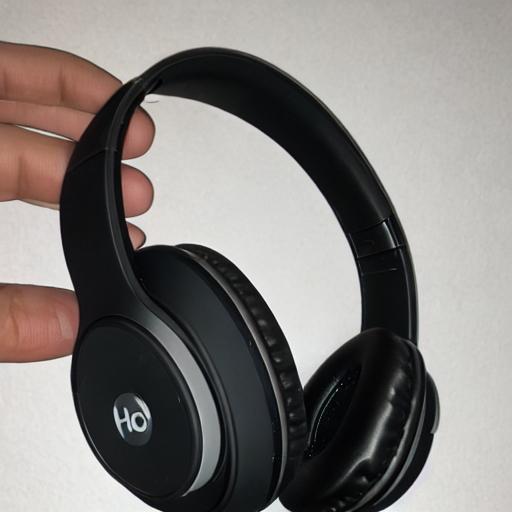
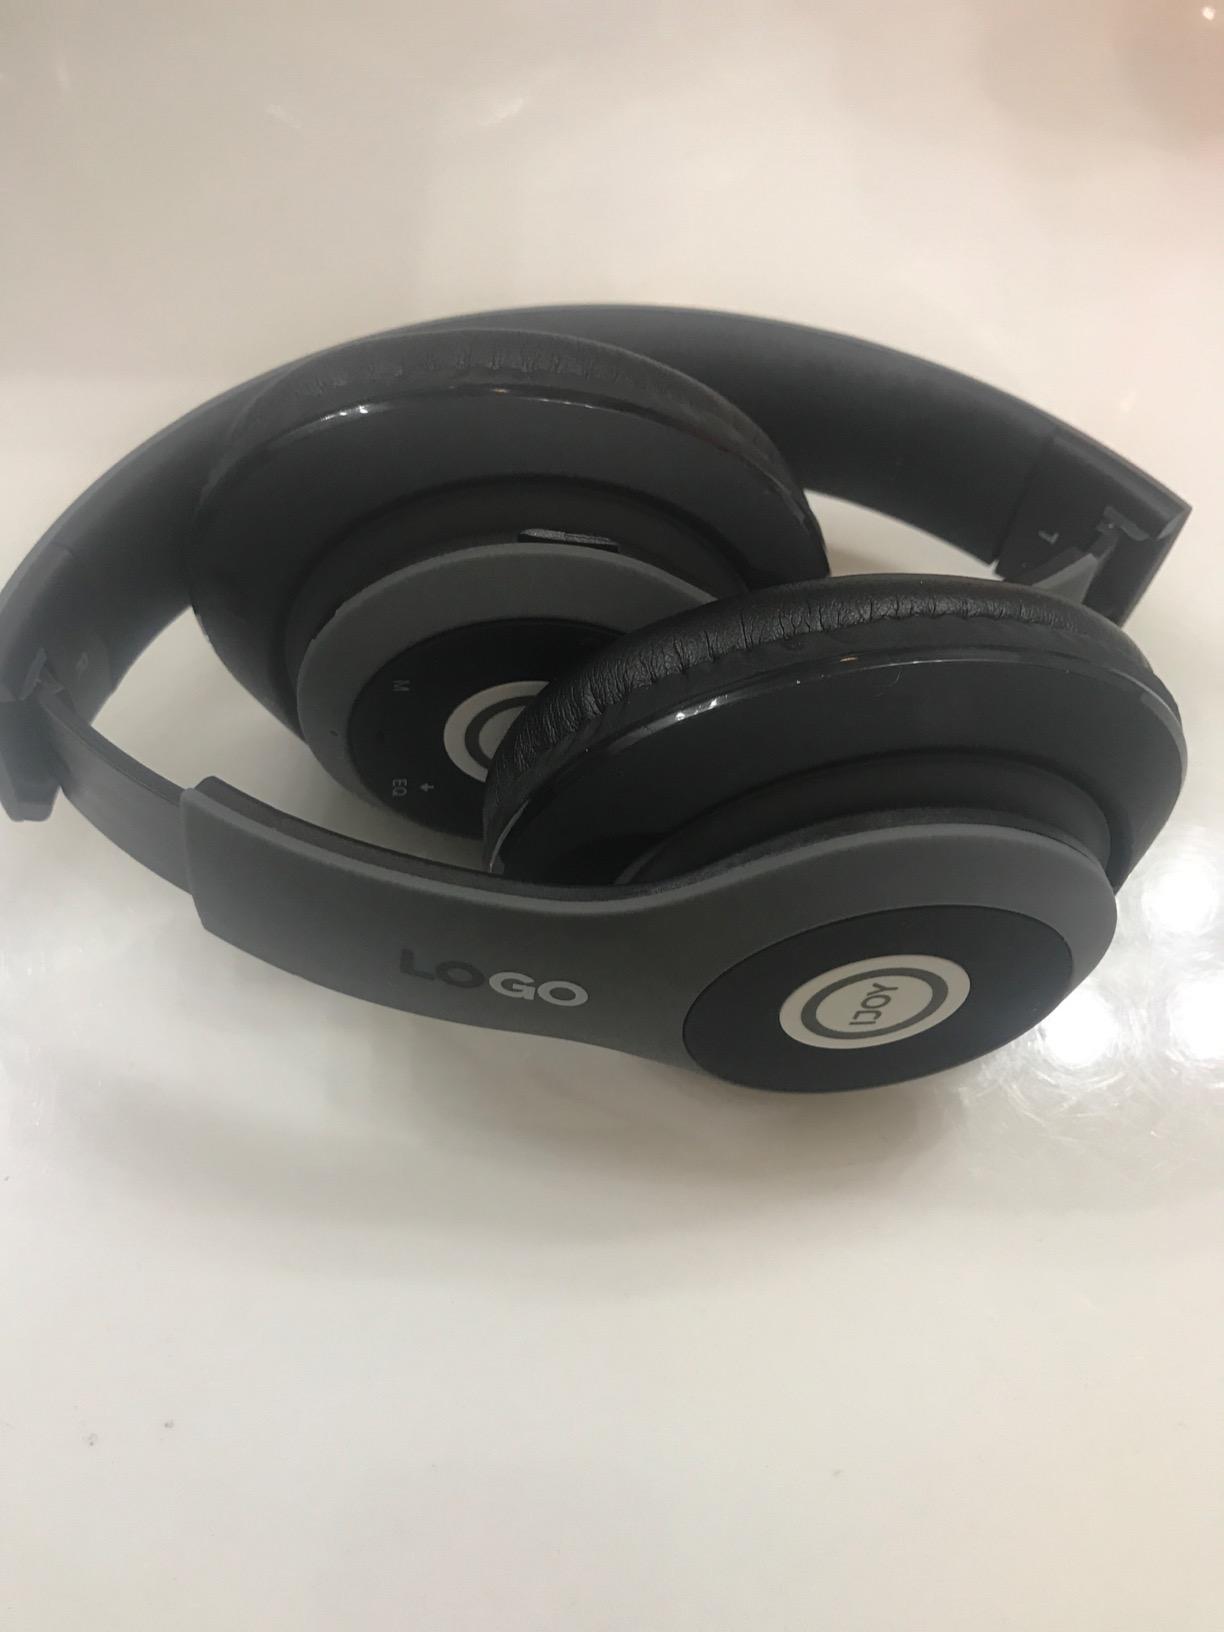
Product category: headphones
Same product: no